Gabriela Cowperthwaite

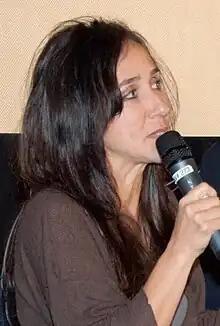
Cowperthwaite in 2013

Gabriela Cowperthwaite (born 1971) is an American filmmaker. She has directed documentaries and feature films, and she also produces, edits, writes, and directs for television and documentary films. Her films often deal with social, cultural, and environmental issues relating to real life events. Her most notable film is "Blackfish" (2013), which received a BAFTA nomination for Best Documentary.